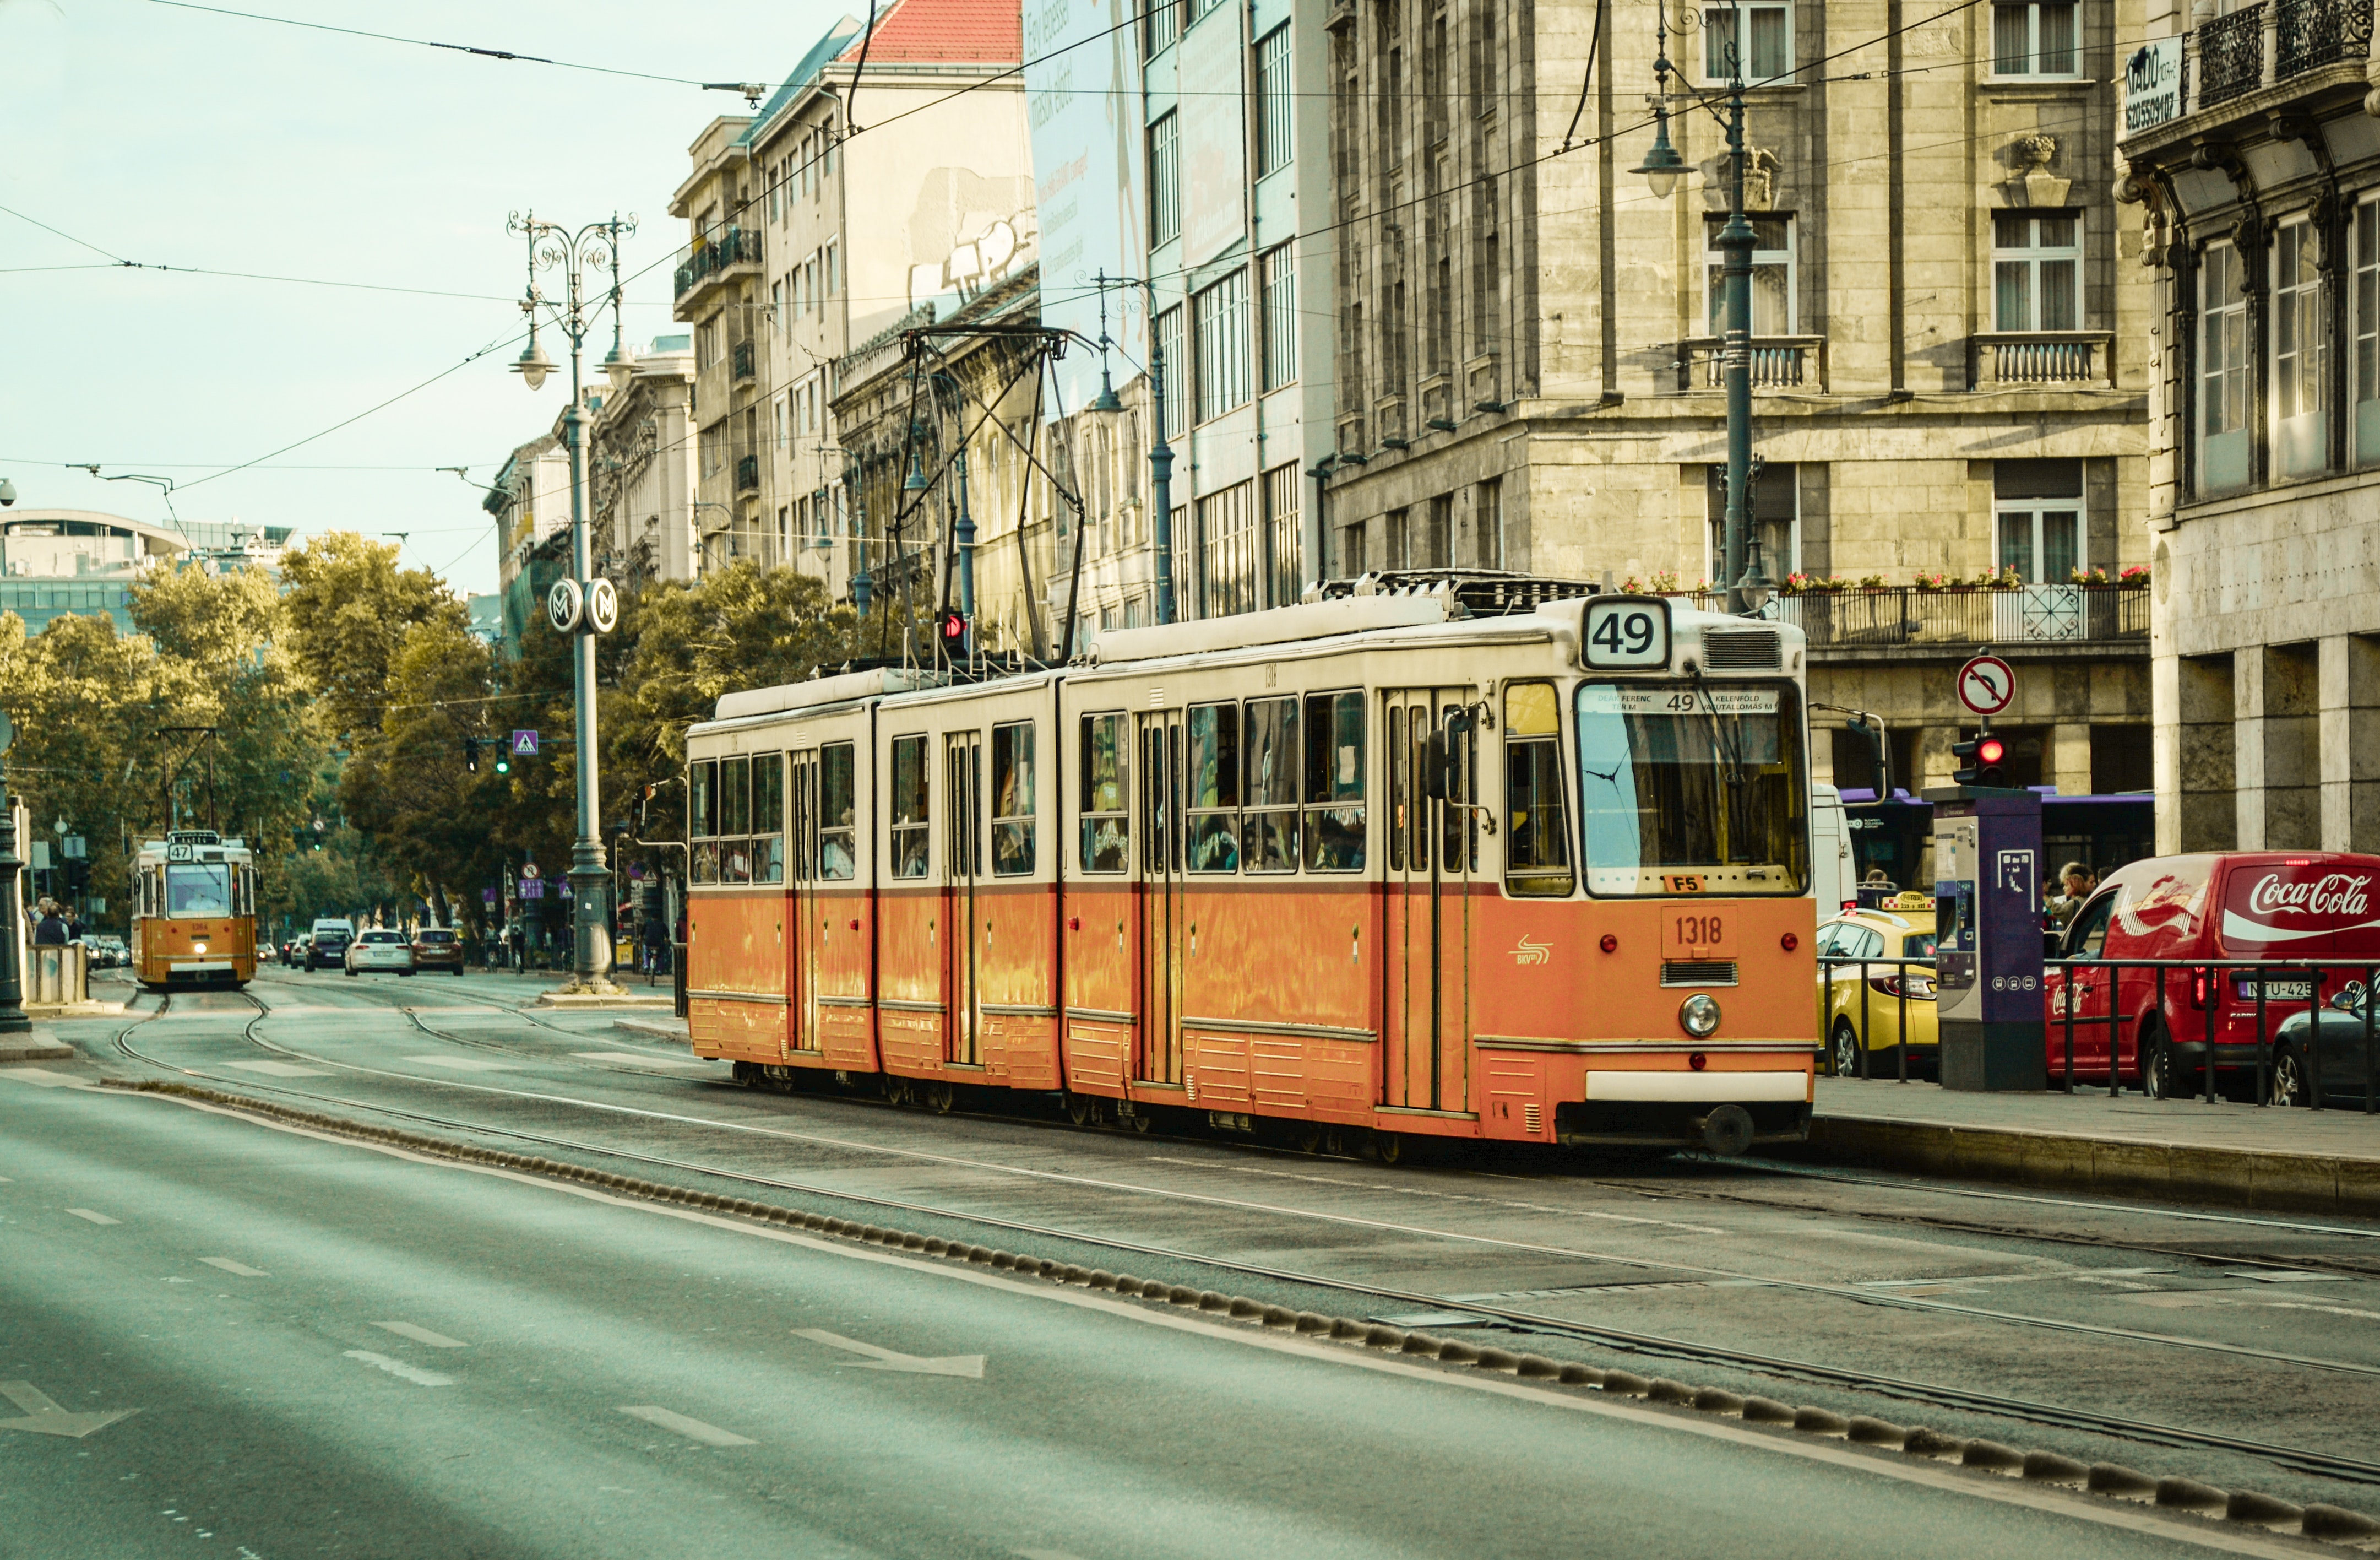
land vehicle, vehicle, tram, transport, mode of transport, cable car, public transport, metropolis, neighbourhood, urban area, bus, rolling stock, metropolitan area, downtown, electricity, street, lane, track, thoroughfare, trolleybus, city, metro, electric locomotive, electrical supply, architecture, residential area, mixed use, compact car, railroad car, road, car